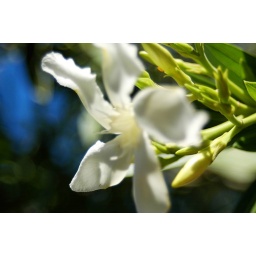
89/365. With the orange trees and all the other flowers in bloom, it smells wonderful outside.